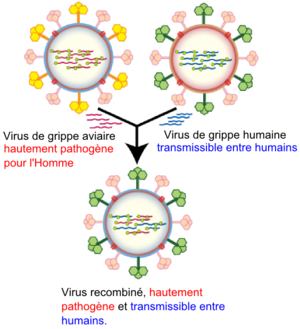
La grippe est une maladie infectieuse fréquente et contagieuse causée par certains virus à ARN de la famille des orthomyxoviridés : le virus de la grippe A, le virus de la grippe B, le virus de la grippe C et le virus de la grippe D. Elle touche les oiseaux et certains mammifères dont le porc, le phoque et l'être humain.
Le sous-type H7N9 du virus de la grippe A circule normalement entre oiseaux en infectant occasionnellement les humains. Comme tous les virus de la grippe A, il s'agit d'un virus à ARN monocaténaire de polarité négative à génome segmenté qui appartient au genre Alphainfluenzavirus de la famille des Orthomyxoviridae.
La recombinaison virale est un processus permettant la genèse d'une nouvelle variété de virus en mélangeant le programme génétique de deux virus proches ou distincts. On parle de virus réassorti pour désigner le résultat de cette recombinaison.